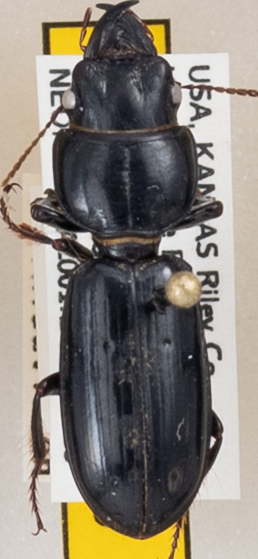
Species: Scarites vicinus
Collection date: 2020-07-15
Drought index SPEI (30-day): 0.444
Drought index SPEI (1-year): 0.8
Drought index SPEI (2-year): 2.09